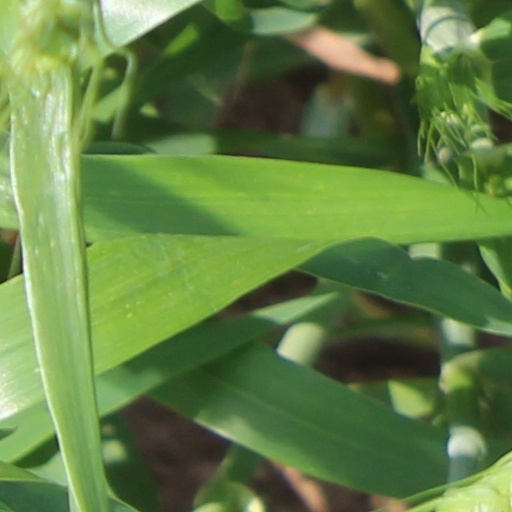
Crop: wheat